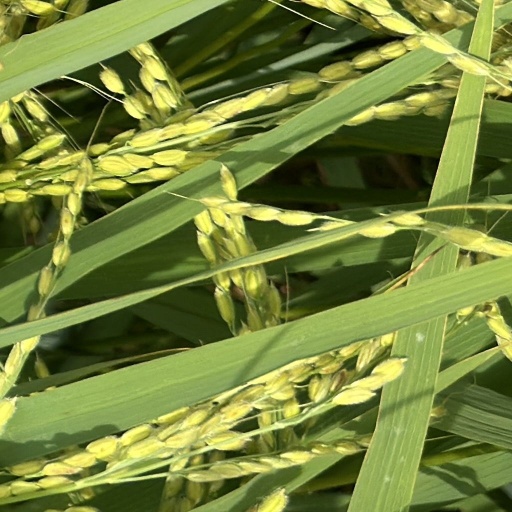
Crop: rice